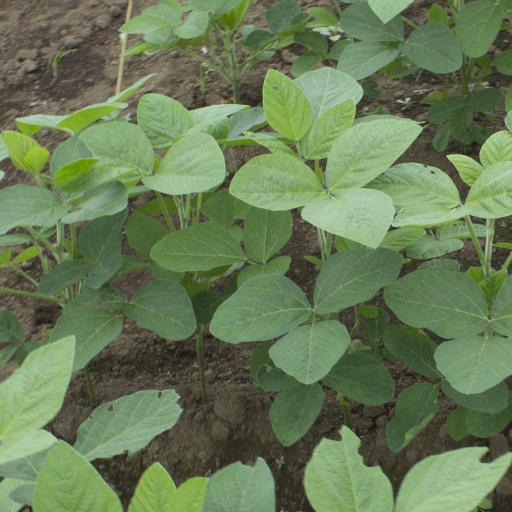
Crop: soybean